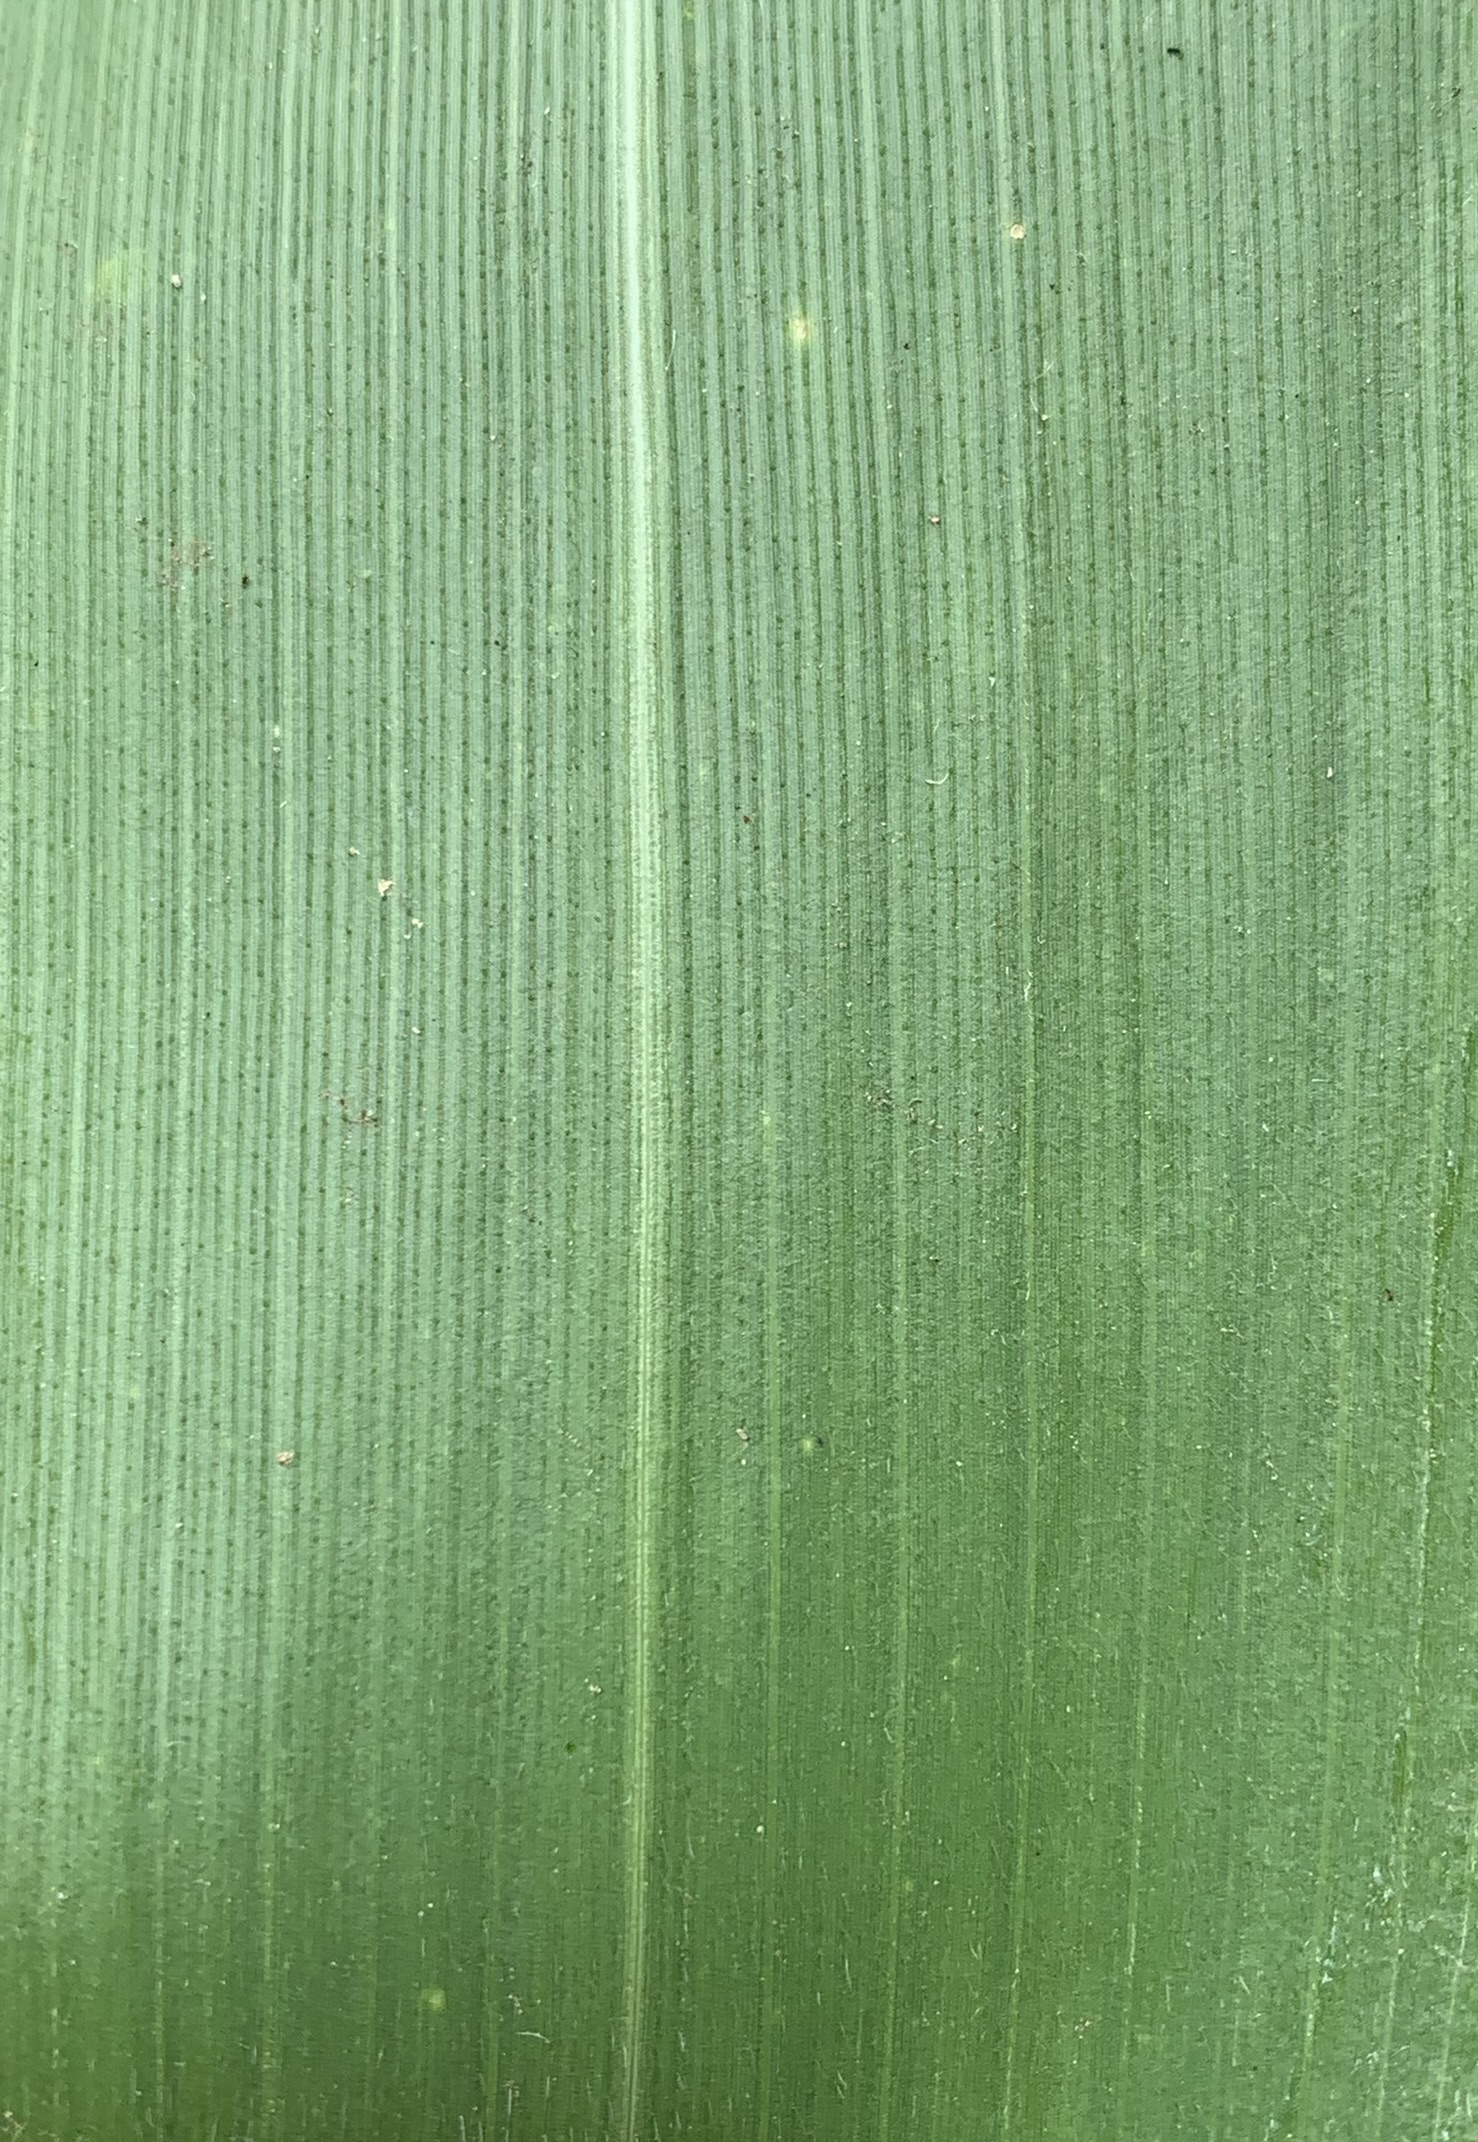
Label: Healthy